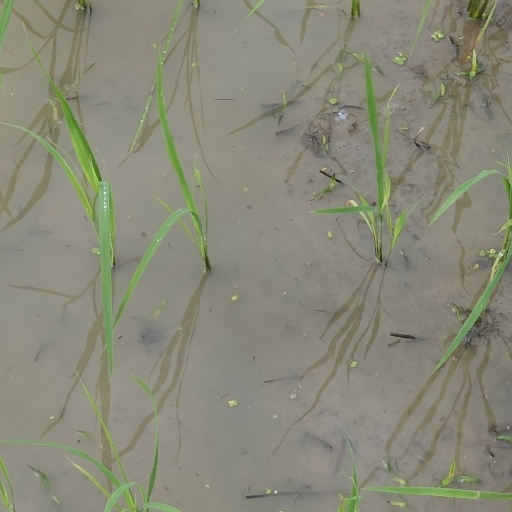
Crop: rice